Figure painting

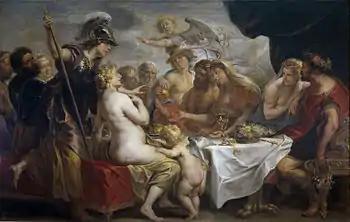
"The Golden Apple of Discord" at the wedding of Peleus and Thetis, Jacob Jordaens, 1633, , oil on canvas

A figure painting is a work of fine art in any of the painting media with the primary subject being the human figure, whether clothed or nude. Figure painting may also refer to the activity of creating such a work. The human figure has been one of the constant subjects of art since the first Stone Age cave paintings, and has been reinterpreted in various styles throughout history.